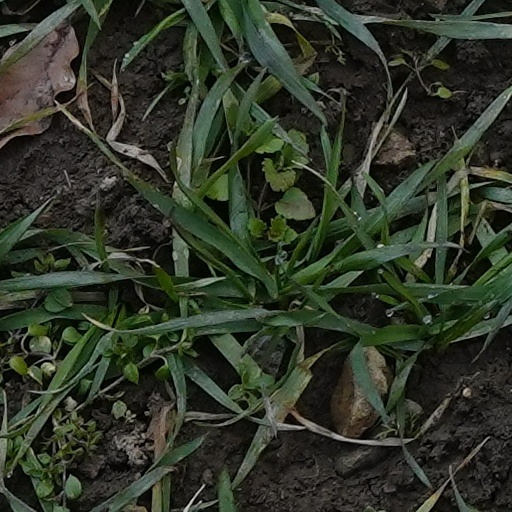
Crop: wheat